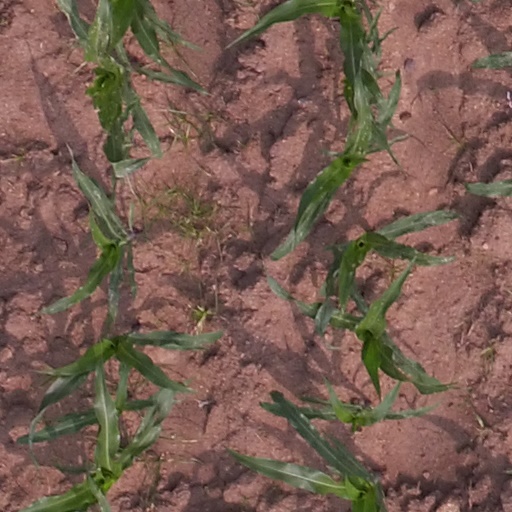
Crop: maize; corn